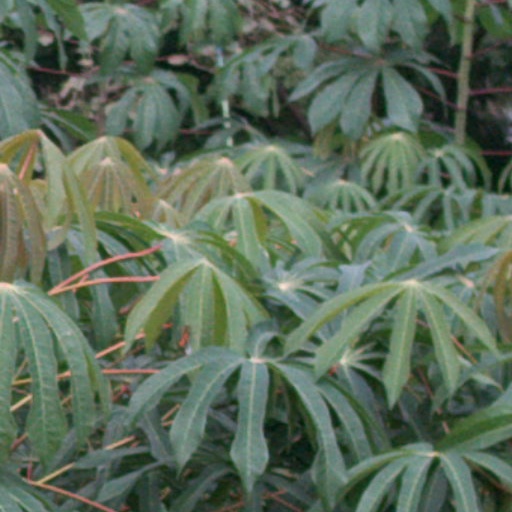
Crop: cassava